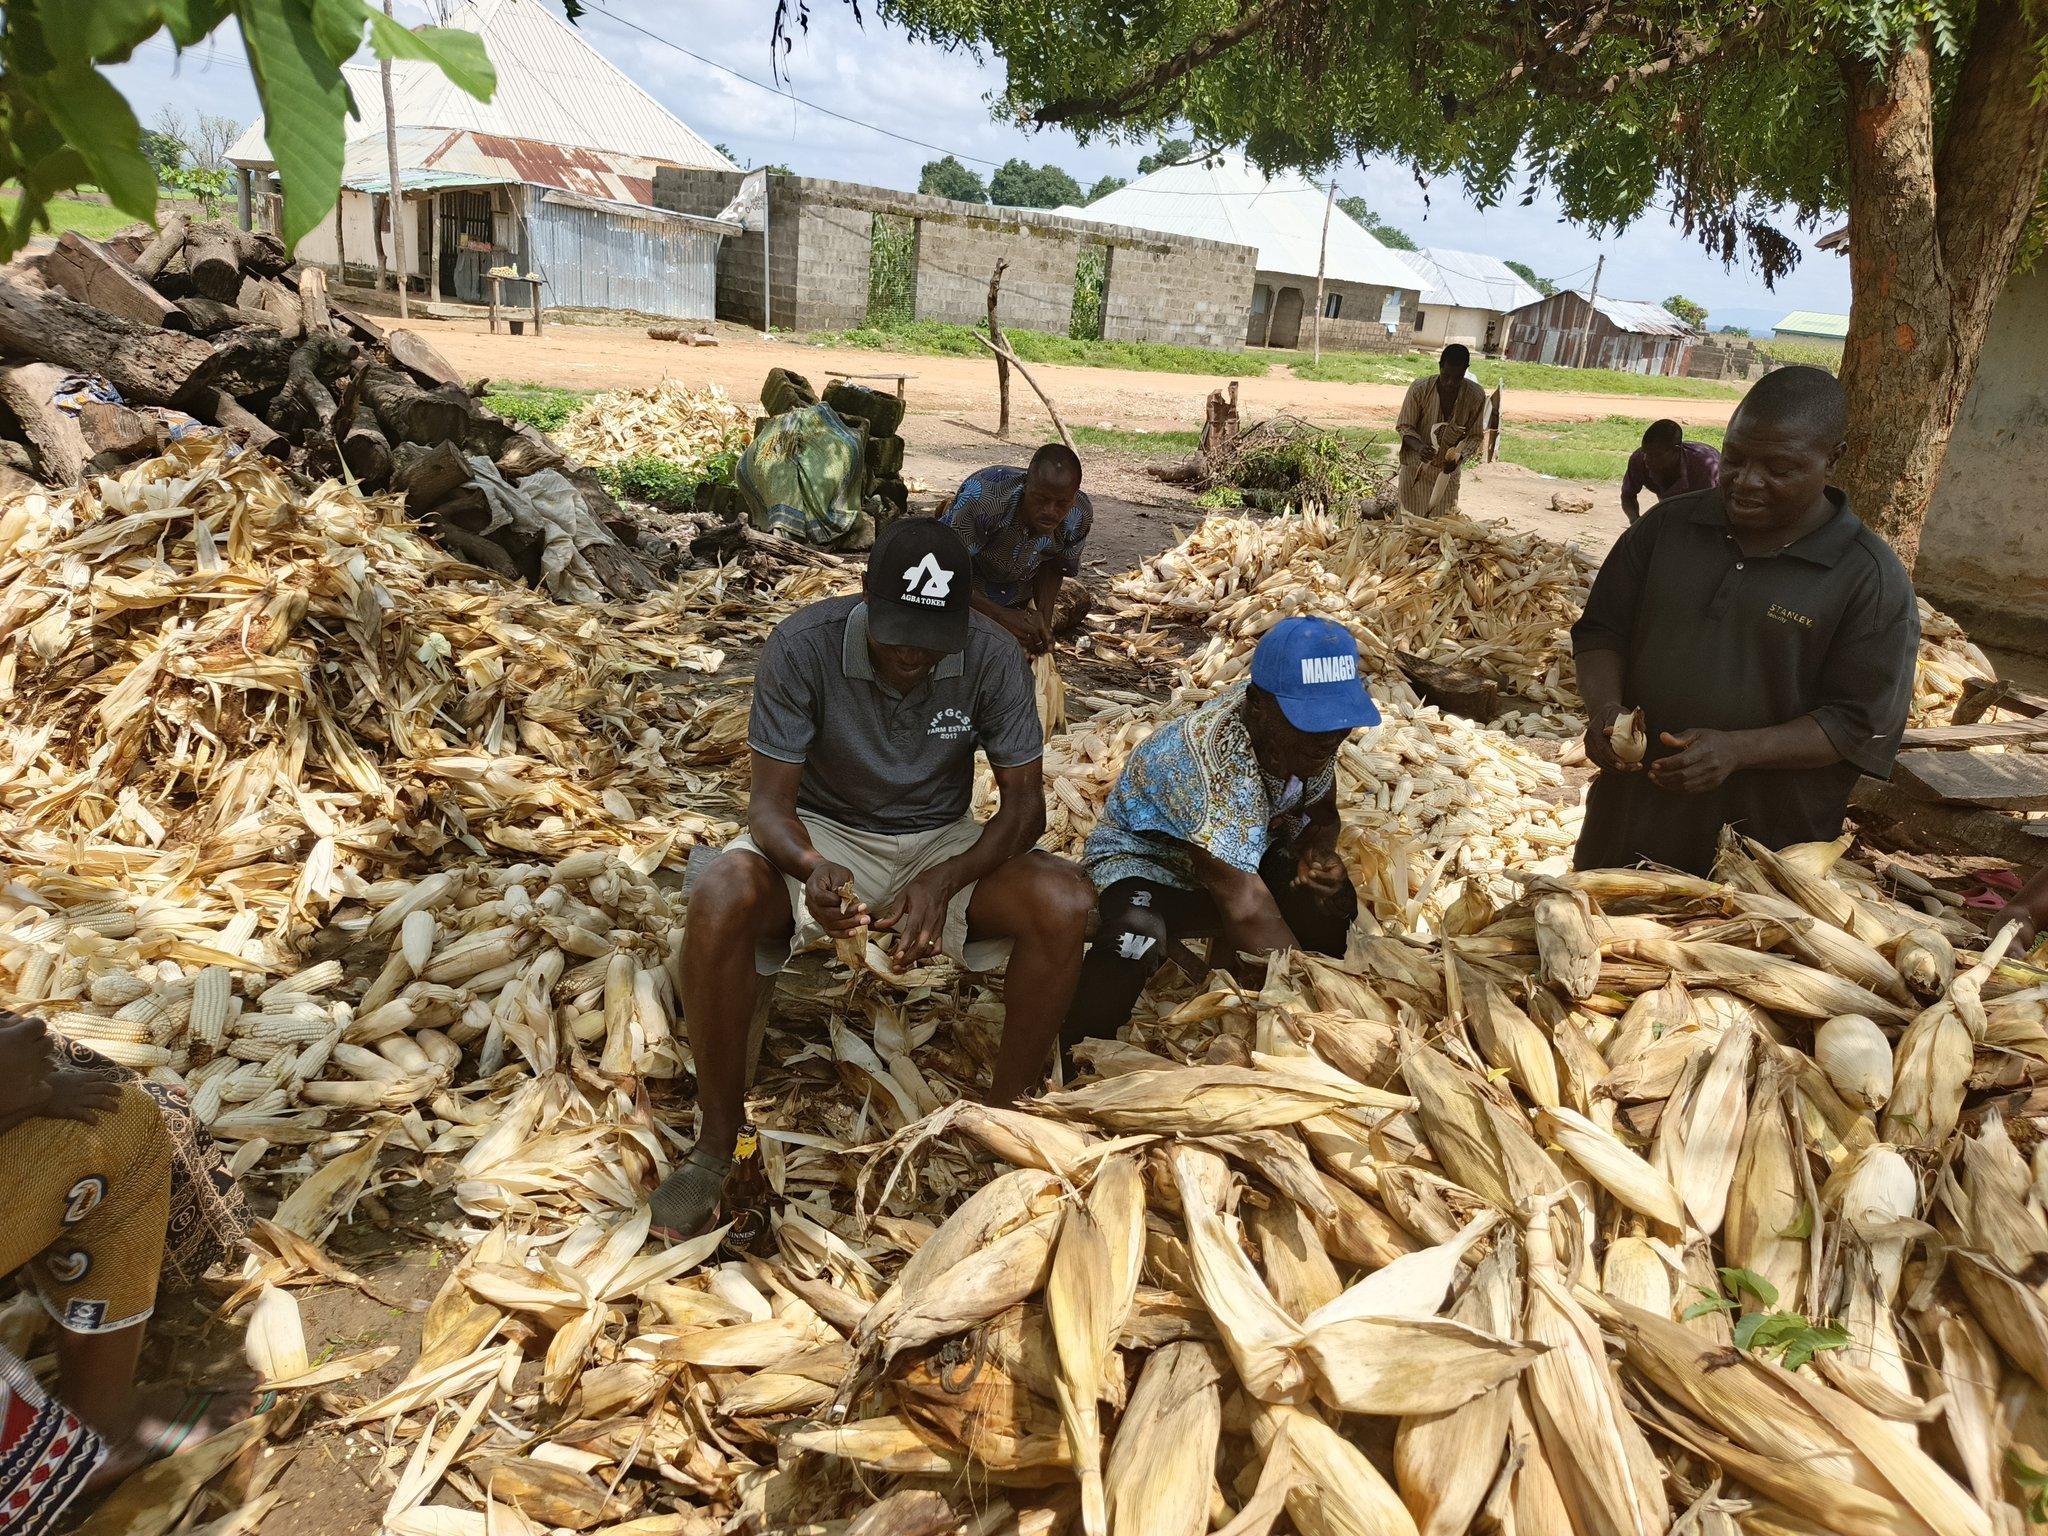
Vijana wakiwa wameketi katika kivuli cha mti mkubwa ambapo wanafanya shughuli za umenyaji wa zao la mahindi wakipangilia katika magunia tayari kwa ajili ya kupelekwa masokoni ili kuuzwa.